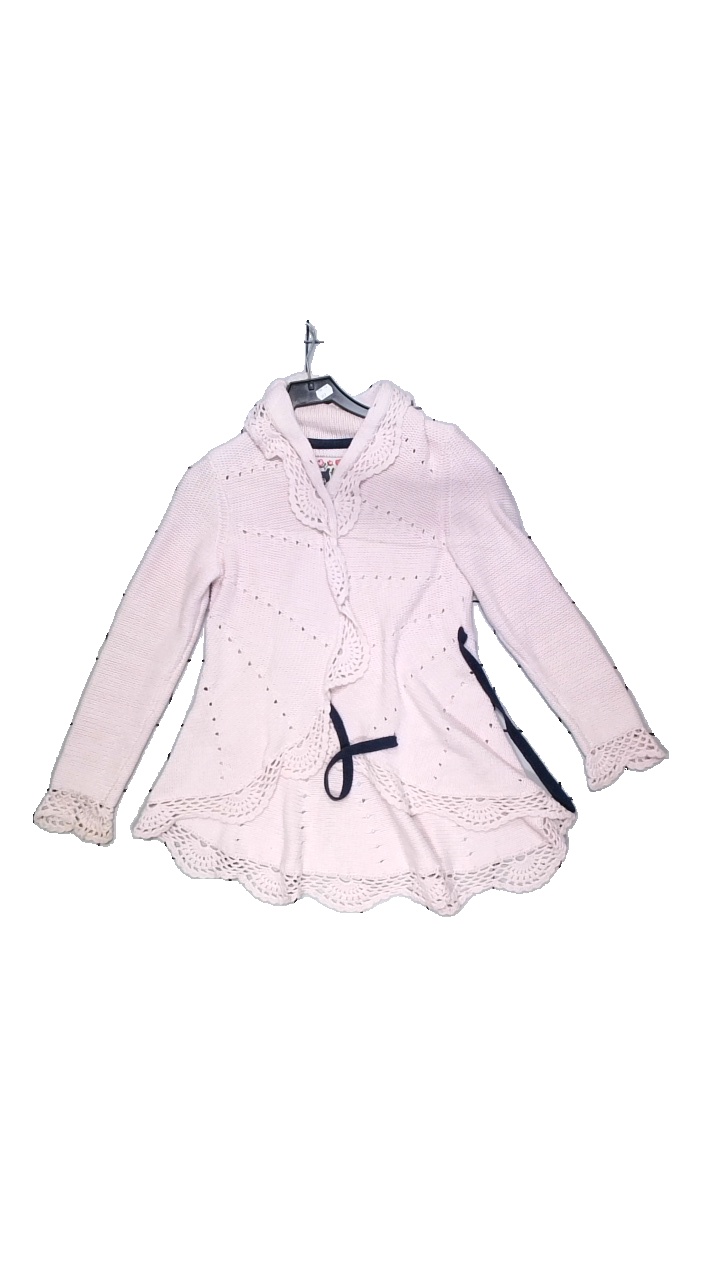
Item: Cardigan (Ladies)
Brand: Bondelid
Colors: Pink
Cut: Regular
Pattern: Lace
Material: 60% cotton, 40% acrylic
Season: All
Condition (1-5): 3
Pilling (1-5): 4
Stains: Minor
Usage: Reuse
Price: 100-150